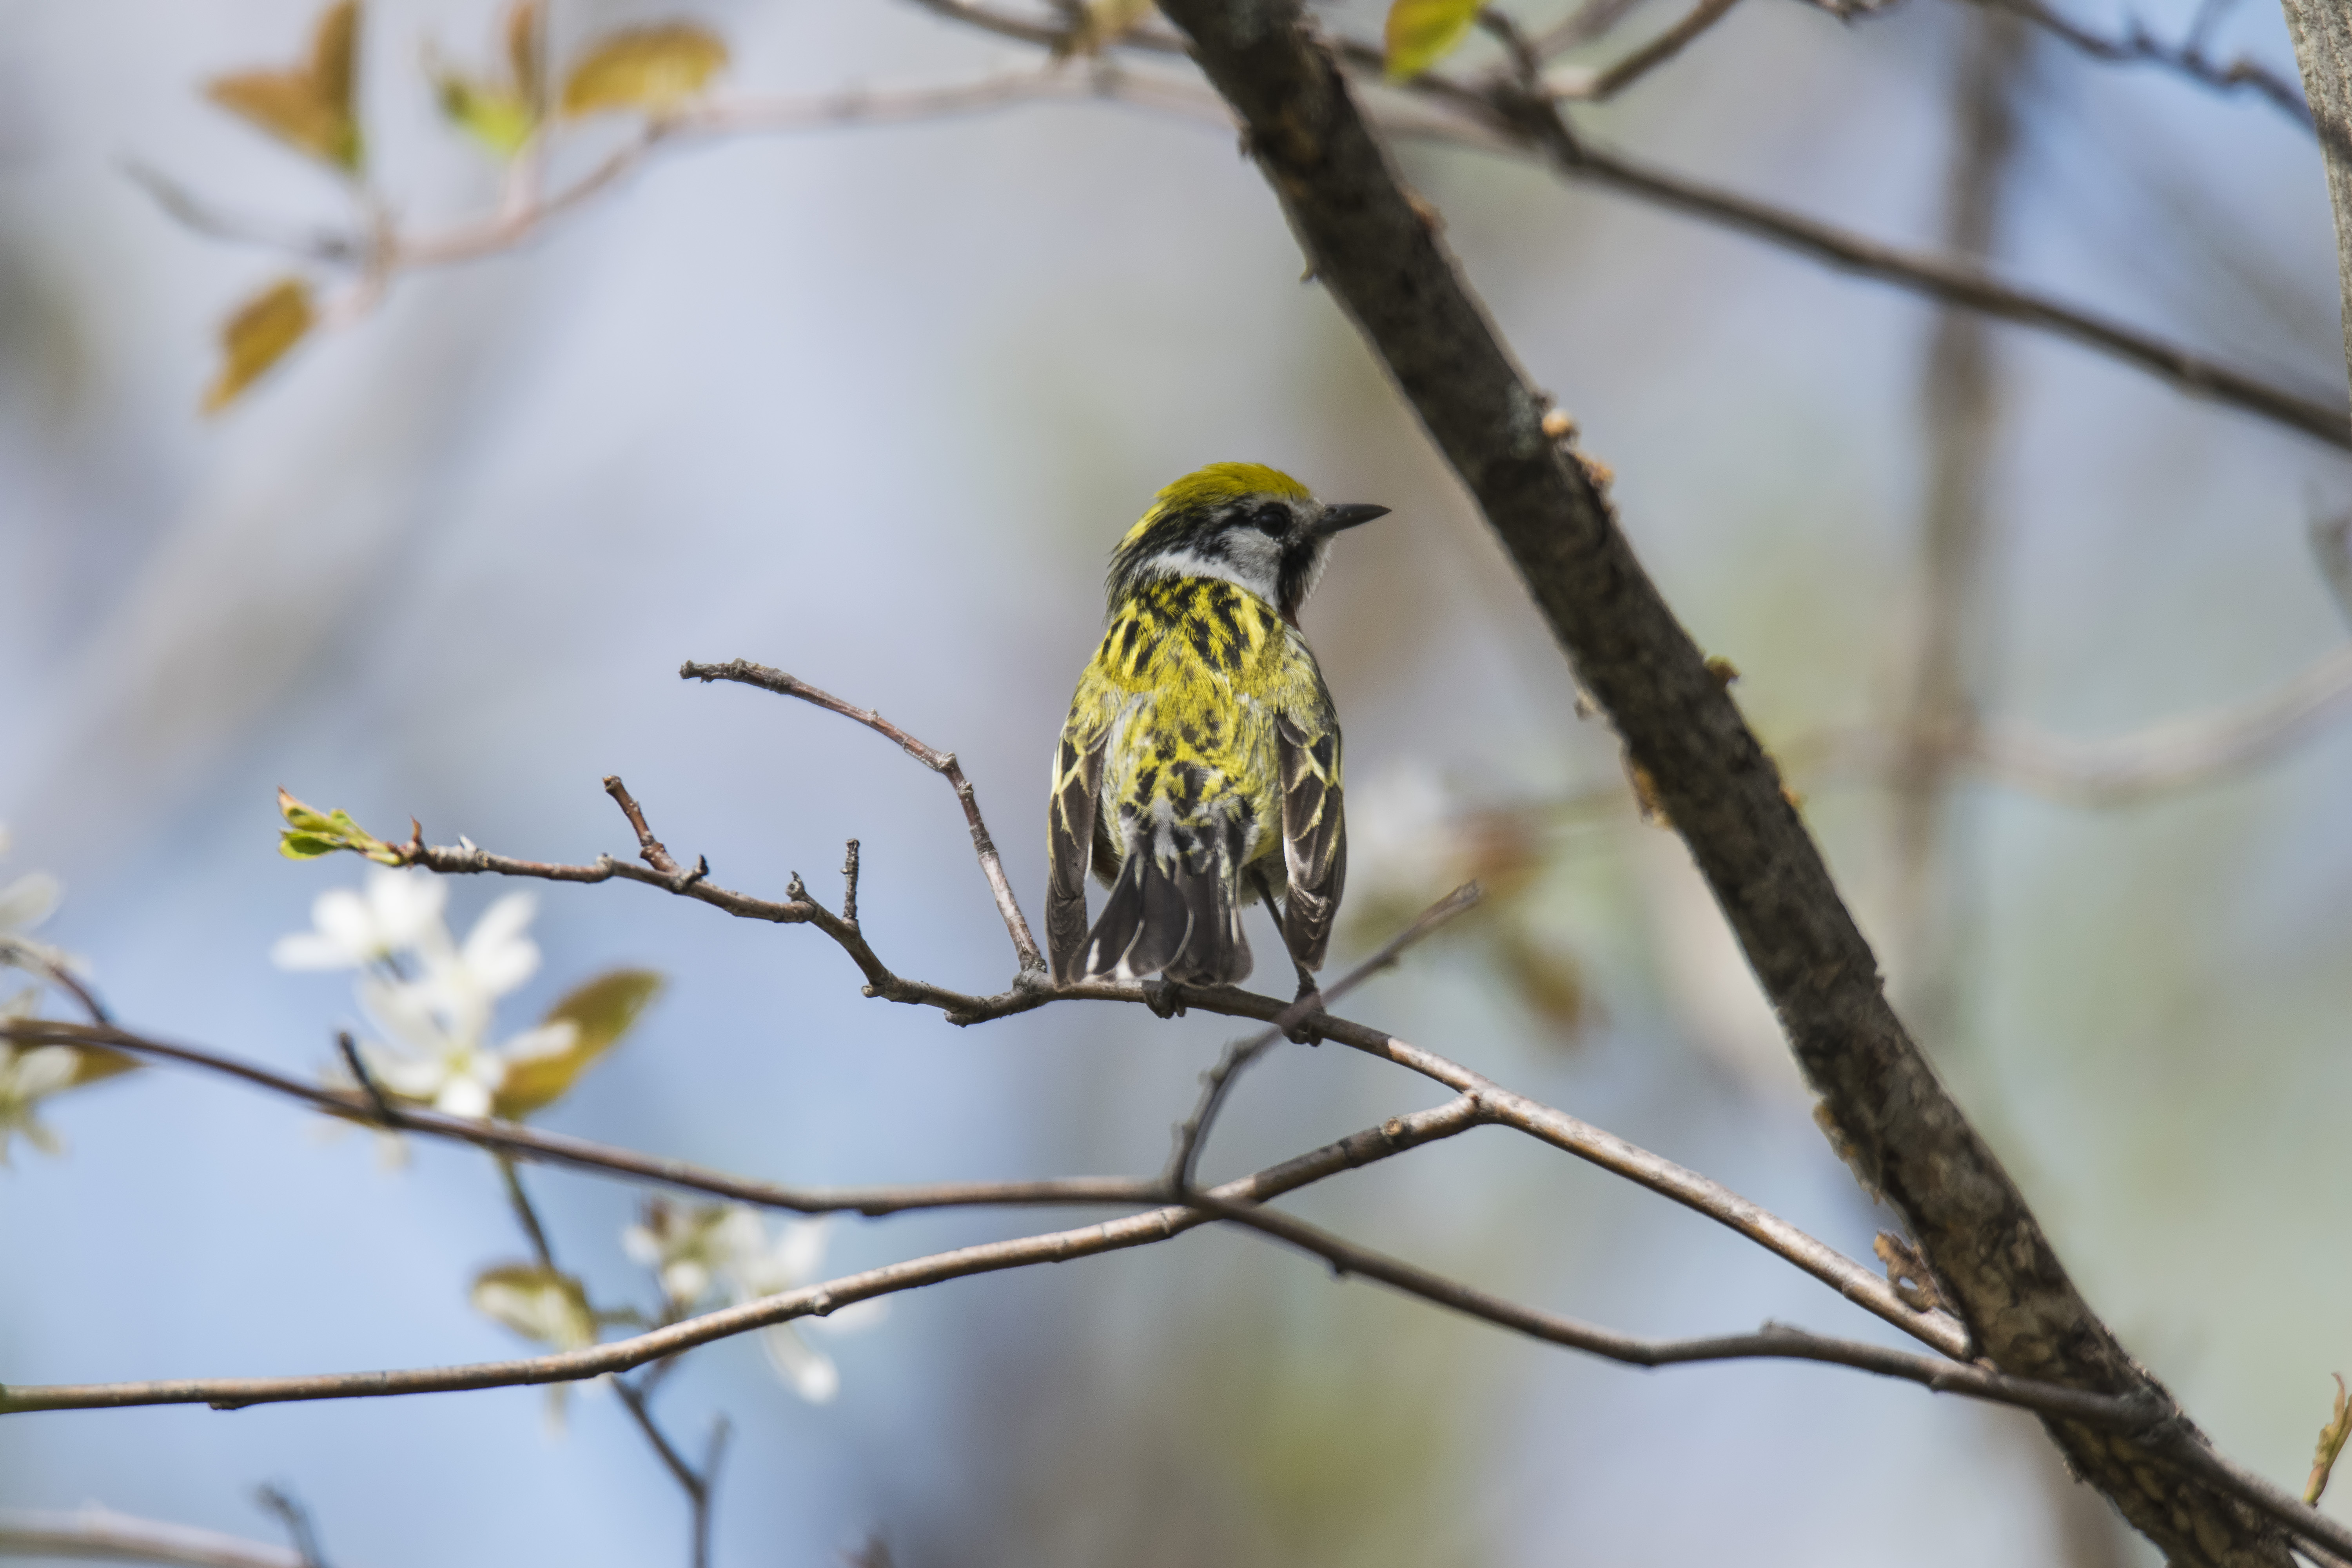
nature, branch, bird, flower, wildlife, spring, beak, fauna, twig, canada, a, vertebrate, quebec, finch, warbler, sherbrooke, oiseau, paruline, sided, flancs, marrons, chestnut, perching bird